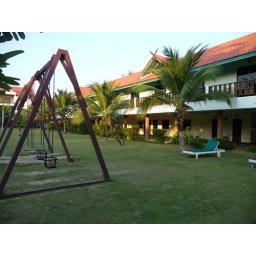
Kim and I stayed in one of the second floor rooms, our balcony overlooking this grassy area